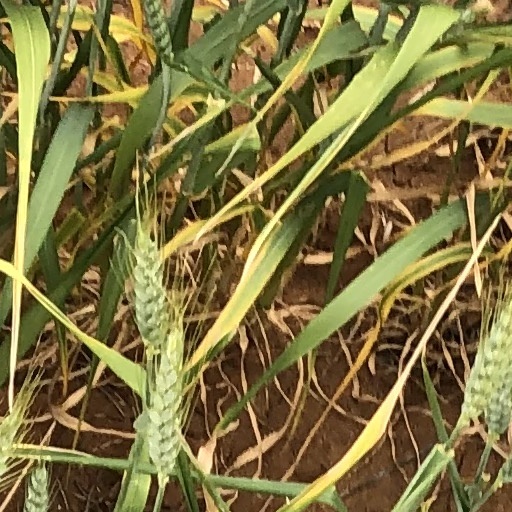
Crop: wheat